Isaac Lawrence House

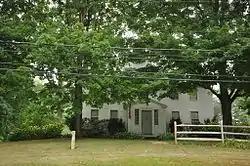

The Isaac Lawrence House is a historic house on Elm Street in the Canaan Village of North Canaan, Connecticut. Built about 1751 by one of the town's first settlers, the house has served as a residence and tavern, serving customers on the adjacent travel route. The property is also of archaeological significance, with historical artifacts dating to the 18th century. It was listed on the National Register of Historic Places in 1983.